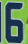
Number: 6